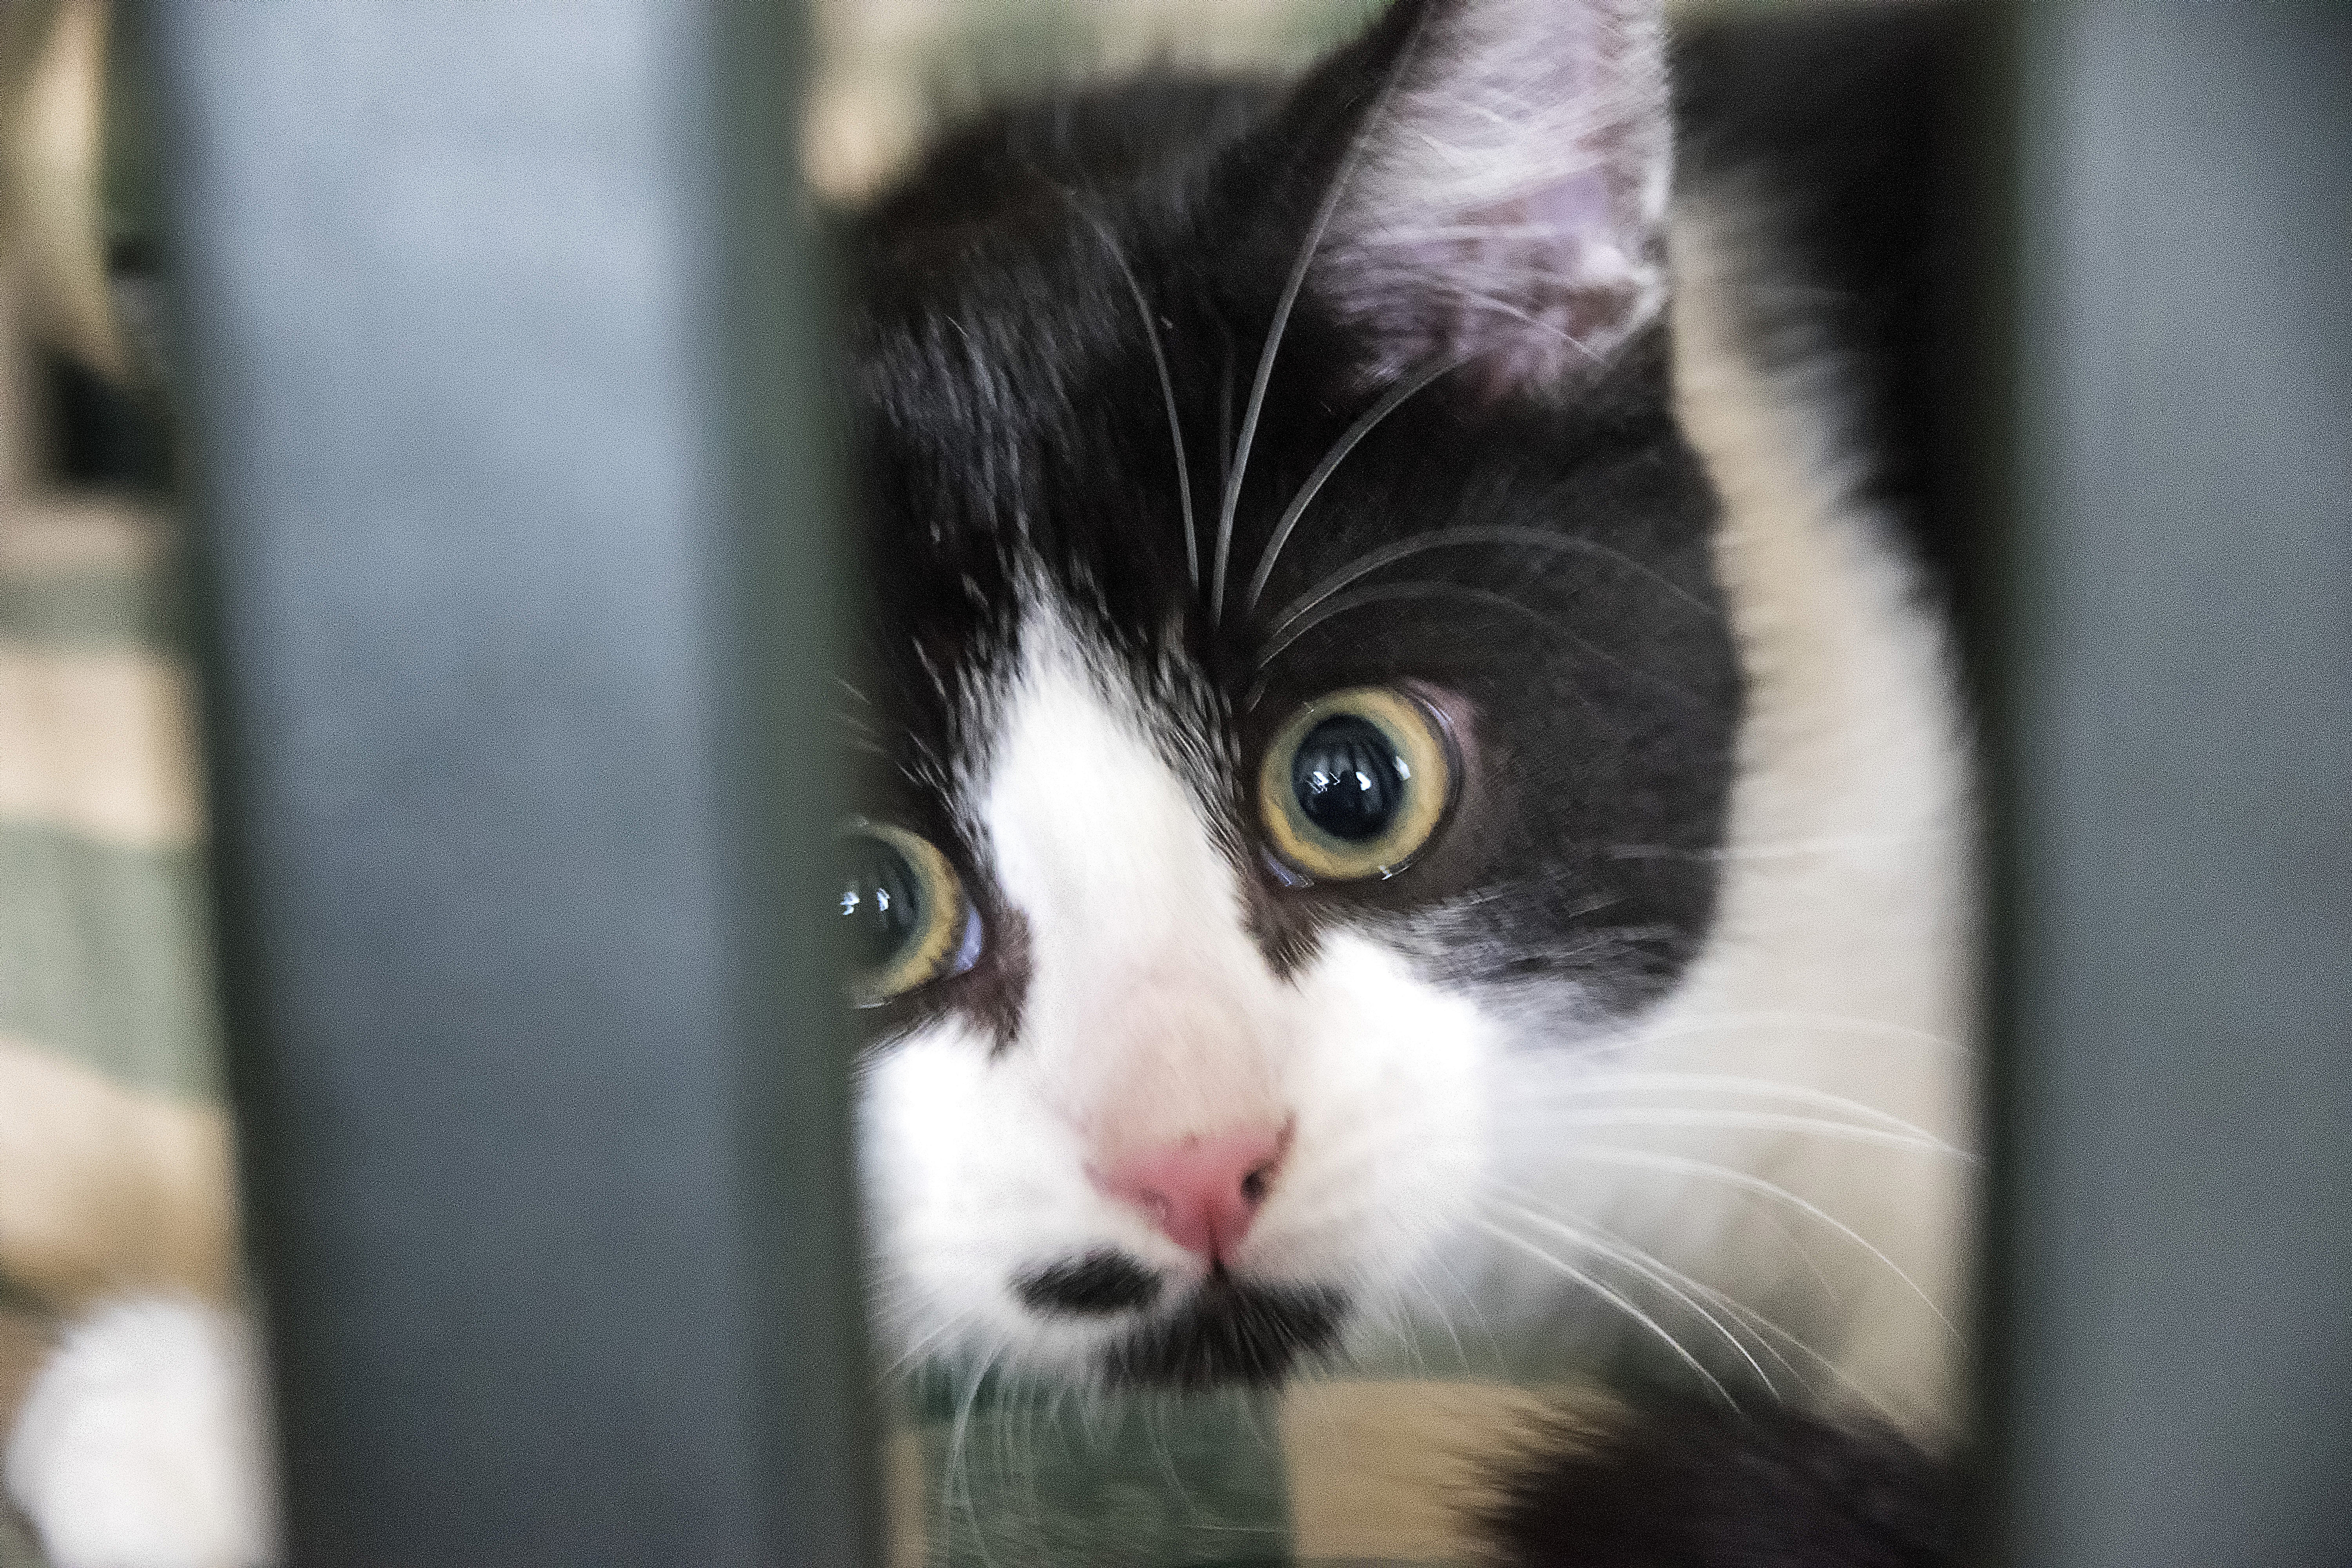
kitten, cat, mammal, close up, nose, whiskers, canada, eye, vertebrate, chat, quebec, sherbrooke, norwegian forest cat, small to medium sized cats, cat like mammal